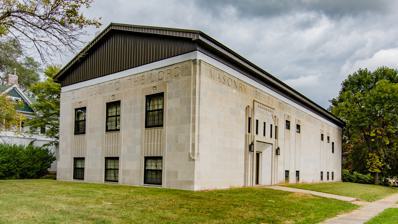
Building: Chariton Masonic Temple
Country: United States of America
Year built: 1937
United States historic place Chariton Masonic Temple U.S. National Register of Historic Places Show map of Iowa Show map of the United States Location 821 Armory Ave. Chariton, Iowa Coordinates 41°0′51″N 93°18′24″W / 41.01417°N 93.30667°W / 41.01417; -93.30667 Area less than one acre Built 1937 Architect Perkins, William L.; Best, E.H. and Sons Architectural style Art Deco , Masonic Temple MPS Architectural Career of William L. Perkins in Iowa:1917-1957 MPS NRHP reference No. 06000777 Added to NRHP September 06, 2006 The Chariton Masonic Temple in Chariton, Iowa is an Art Deco -style building from 1937 designed by William L. Perkins . It was listed on the National Register of Historic Places in 2006. It was deemed significant as the last major Chariton work by William L. Perkins, and "as a fine example of Art Deco design executed in stone and brick." Photo gallery References